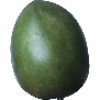
Label: Mango 1